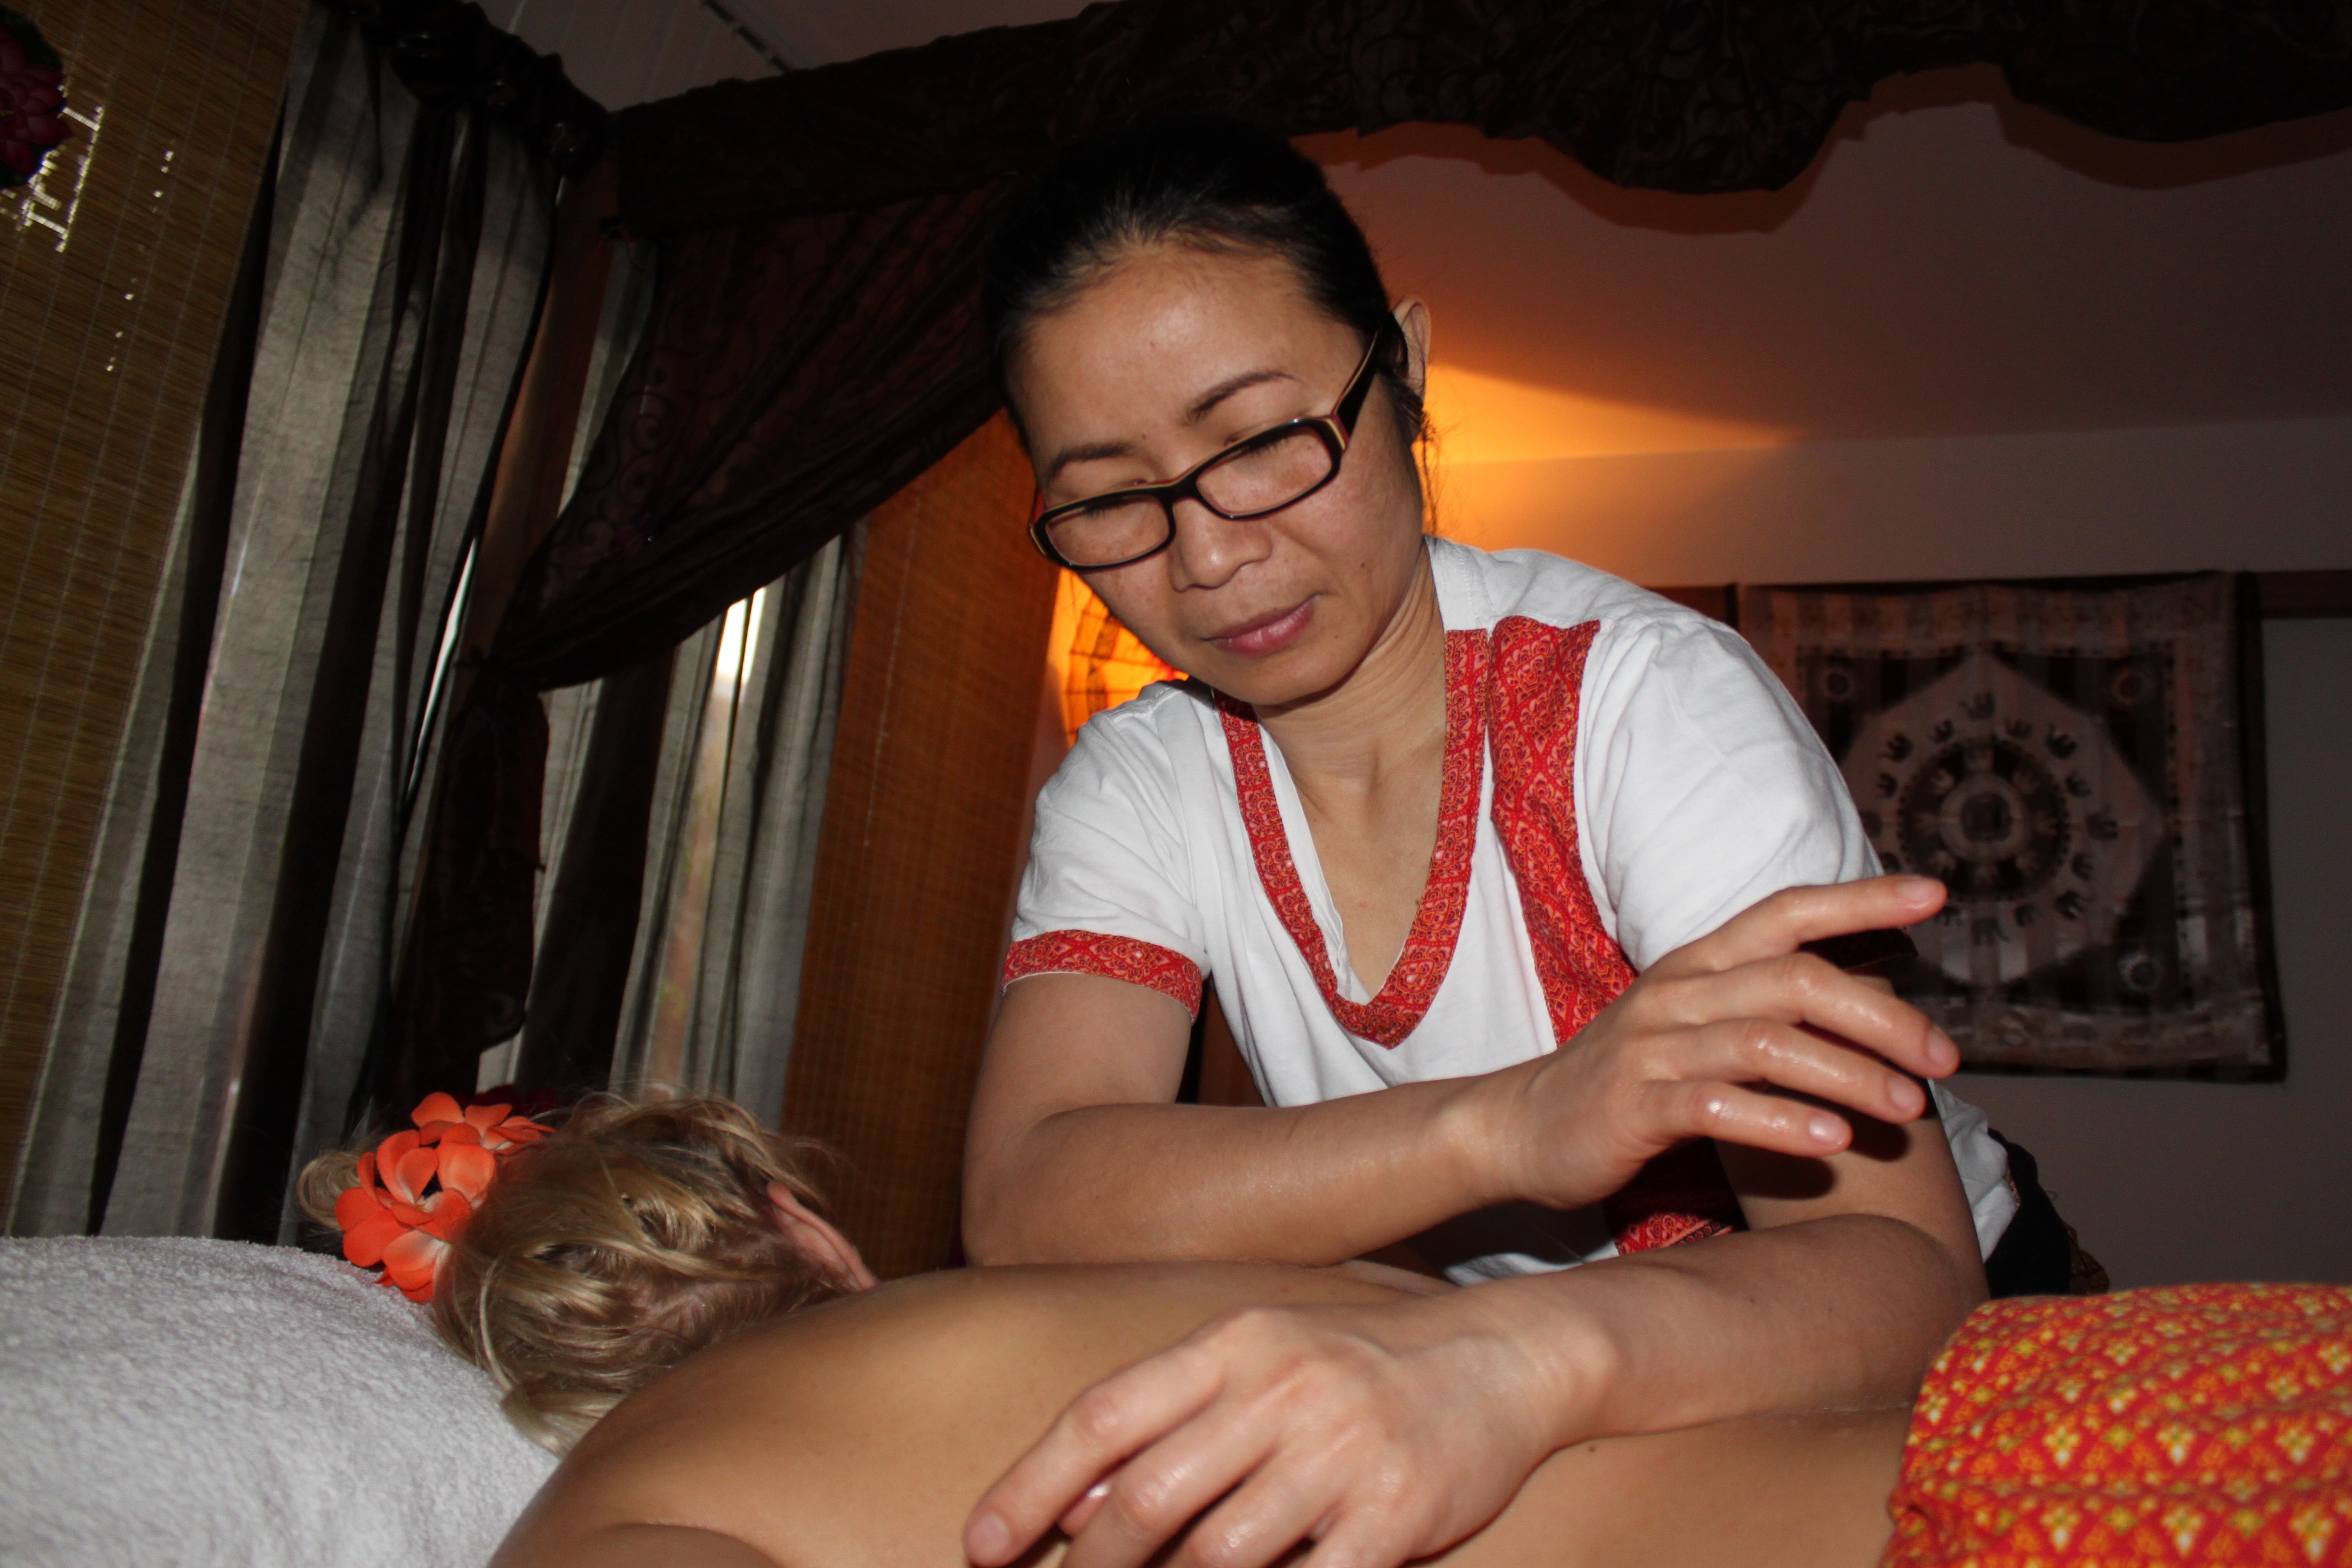
person, hair, leg, mouth, human body, massage, wellness, thai massage